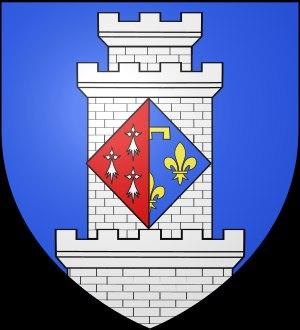
Luzarches est une commune française, située dans le département du Val-d'Oise et la région Île-de-France. L'histoire de cette commune est très riche.